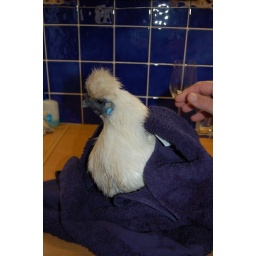
Looking cute in her coordinating towel